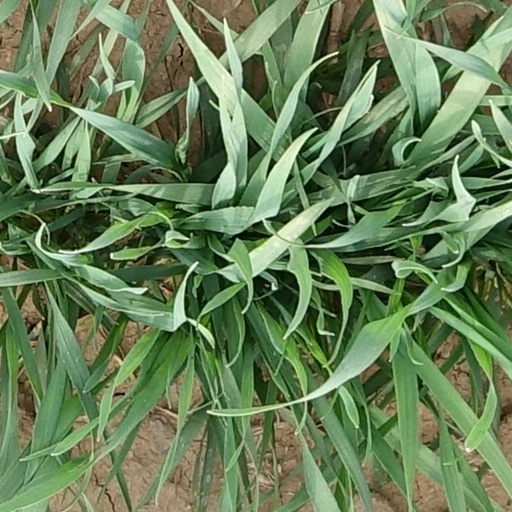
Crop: wheat